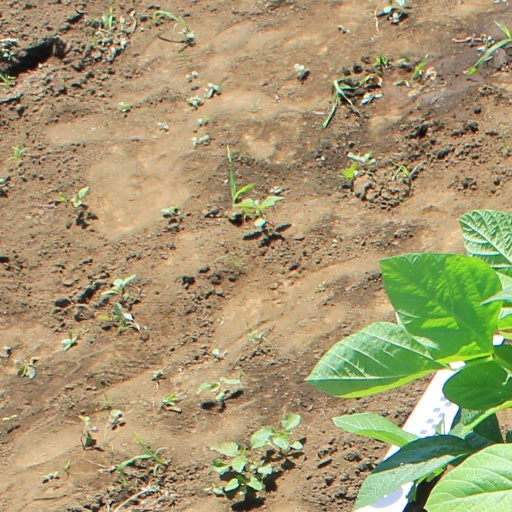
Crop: soybean